Siege of Riga (1621)

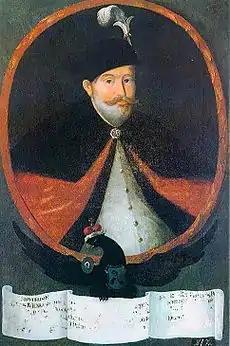
Portrait of Krzysztof Radziwiłł

On 30 August, a glimmer of hope awakened in the city as a Polish relief force consisting of around 1,500 men and 3 cannons under the command of Hetman Krzysztof Radziwill had arrived outside of the city. Radziwill attempted to engage with part of the Swedish besieging army, but the defenders of Riga's hope was quickly shut down as Radziwill was easily repulsed by the more numerous Swedes. Since the Swedes believed that the defenders were close to surrendering, they increased their effort to take the city.